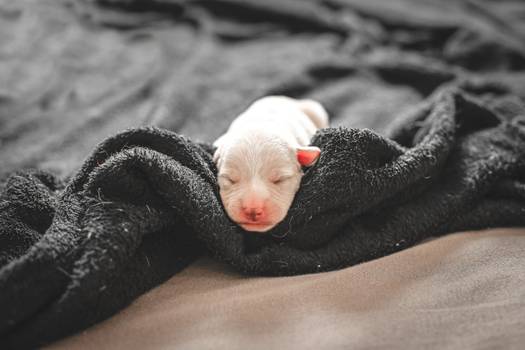
Label: No Watermark